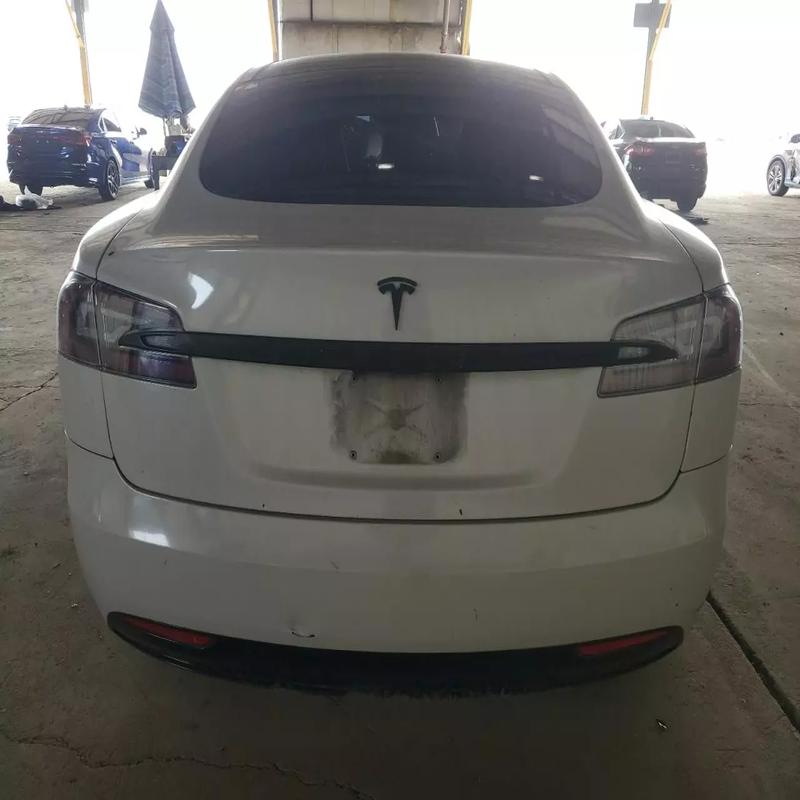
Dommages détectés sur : plaque d'immatriculation arrière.
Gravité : mineur